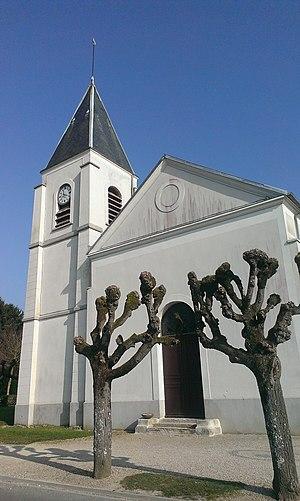
Eglise de Voulangis (77)
Voulangis est une commune française située dans le département de Seine-et-Marne, en région Île-de-France.